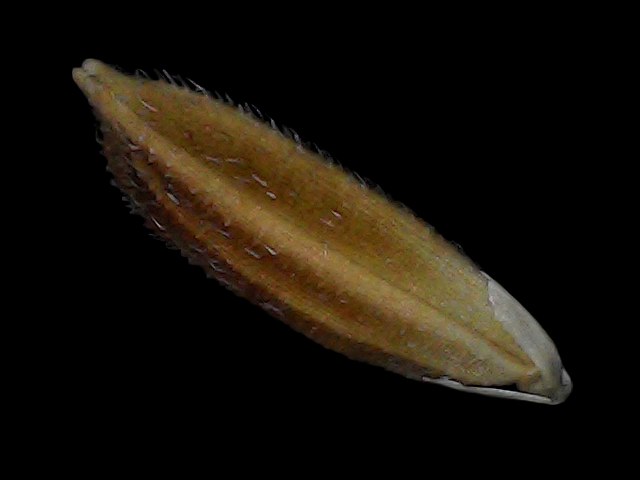
Rice variety: Bd56